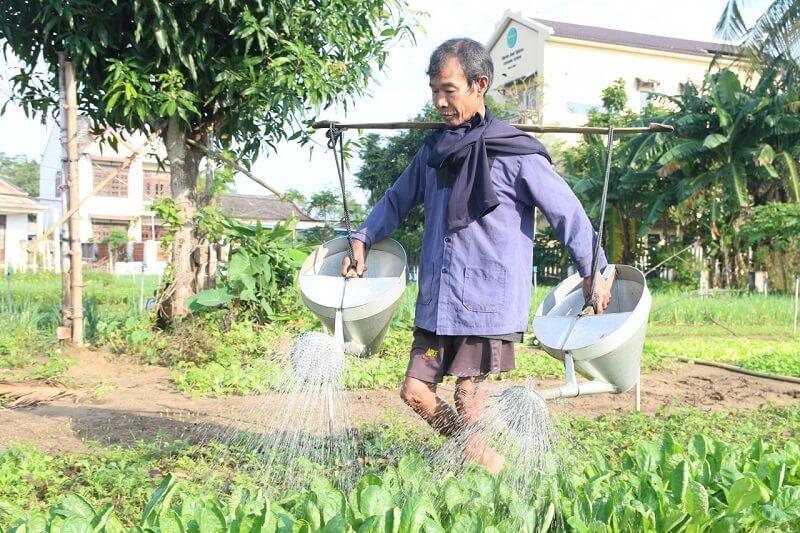
người đàn ông đang thực hiện tưới nước cho vườn rau